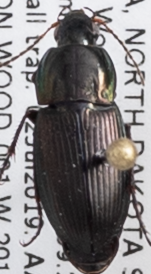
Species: Poecilus lucublandus
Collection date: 2019-07-02
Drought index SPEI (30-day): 0.474
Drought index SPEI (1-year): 0.9
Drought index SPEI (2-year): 0.1